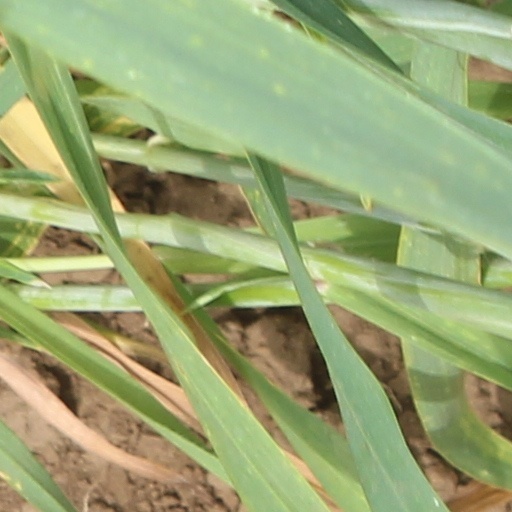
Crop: wheat